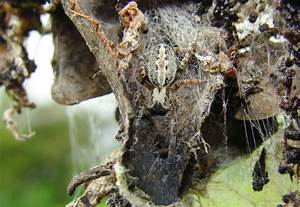
Label: ragno